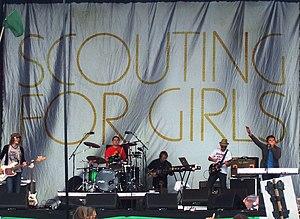
Scouting for Girls est un groupe de pop britannique, originaire de Harrow, Londres, Angleterre. Formé en 2005. Il se compose de 3 amis d'enfance, Roy Stride au chant et au piano, Greg Churchouse à la guitare basse et Peter Ellard aux percussions. Le trio compte plus de 2 millions de disques vendus et est nommé quatre fois aux Brit Awards, et une fois aux Ivor Novello.